Chris Pitman

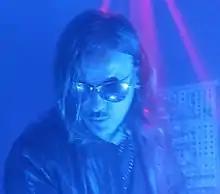
Chris Pitman performing in 2015

Chris Pitman (born November 16, 1961) is an American musician best known for his involvement with the hard rock band Guns N' Roses. A multi-instrumentalist, Pitman is known to play keyboards, guitar and drums, in addition to his role as a lead or backing vocalist. Pitman currently fronts alternative rock band SexTapes and previously worked with such bands as Guns N' Roses, Lusk, Replicants and Tool.